Ancient art

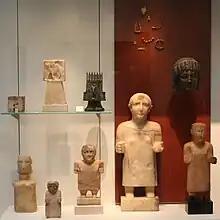
Pre-Islamic Arabian art in the British Museum (London)

The art of Pre-Islamic Arabia is related to that of neighbouring cultures. Pre-Islamic Yemen produced stylized alabaster heads of great aesthetic and historic charm. Most of the pre-Islamic sculptures are made of alabaster.